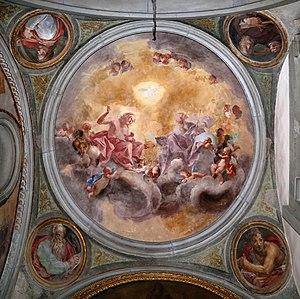
Tommaso Gherardini est un peintre italien rococo, principalement de décoration à fresque.